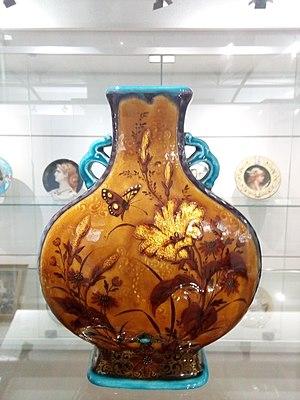
Vase en faïence de Théodore Deck
Situé au cœur du centre historique de Guebwiller, le Musée Théodore Deck & des Pays du Florival expose la plus grande collection publique de céramiques de Théodore Deck. Le musée est aussi consacré au patrimoine culturel et naturel de la région de Guebwiller.